Walton Casuals F.C.

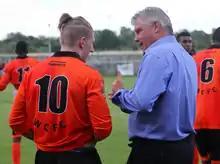
Tony Gale joined Walton Casuals as Director of Football in 2002.

Although 2002–03 proved a disappointment as the club finished in a lowly 18th spot, the appointment of Spencer Collins as manager in November 2002 sparked positive changes. As a team capable of much better things slowly began to take shape, ex-West Ham United player Tony Gale was installed as director of football. After more team-building in 2003–04, and a big jump up the table to finish in 7th spot, the club took the Combined Counties Football League by storm the year after, finishing 26 points clear at the top of the table. After initially failing an FA ground inspection, the club launched a successful appeal and achieved their dream of promotion to the Isthmian League Division One for 2005–06.